François Brune (priest)

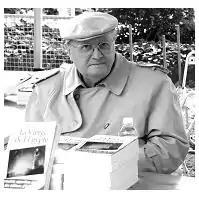
Pere Brune in 2007

François Brune (18 August 1931, Vernon, Eure – 16 January 2019, Paris) was a French Catholic priest and writer.